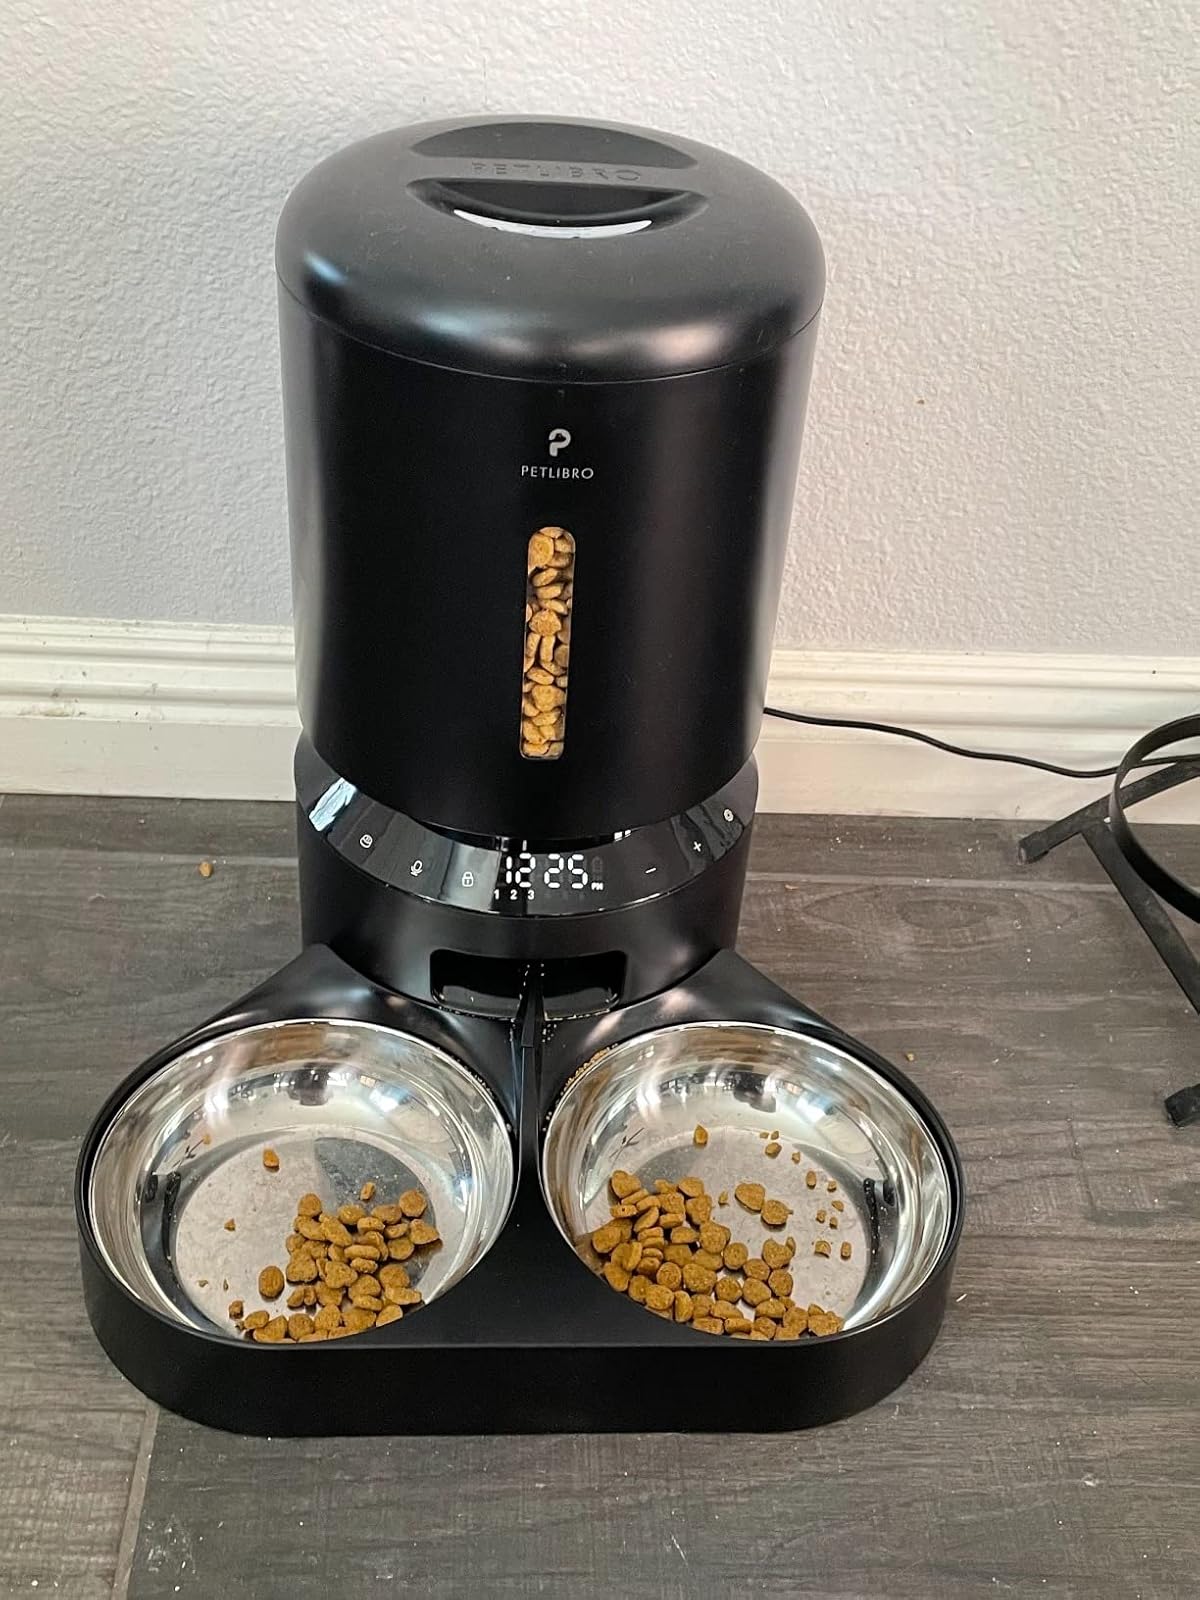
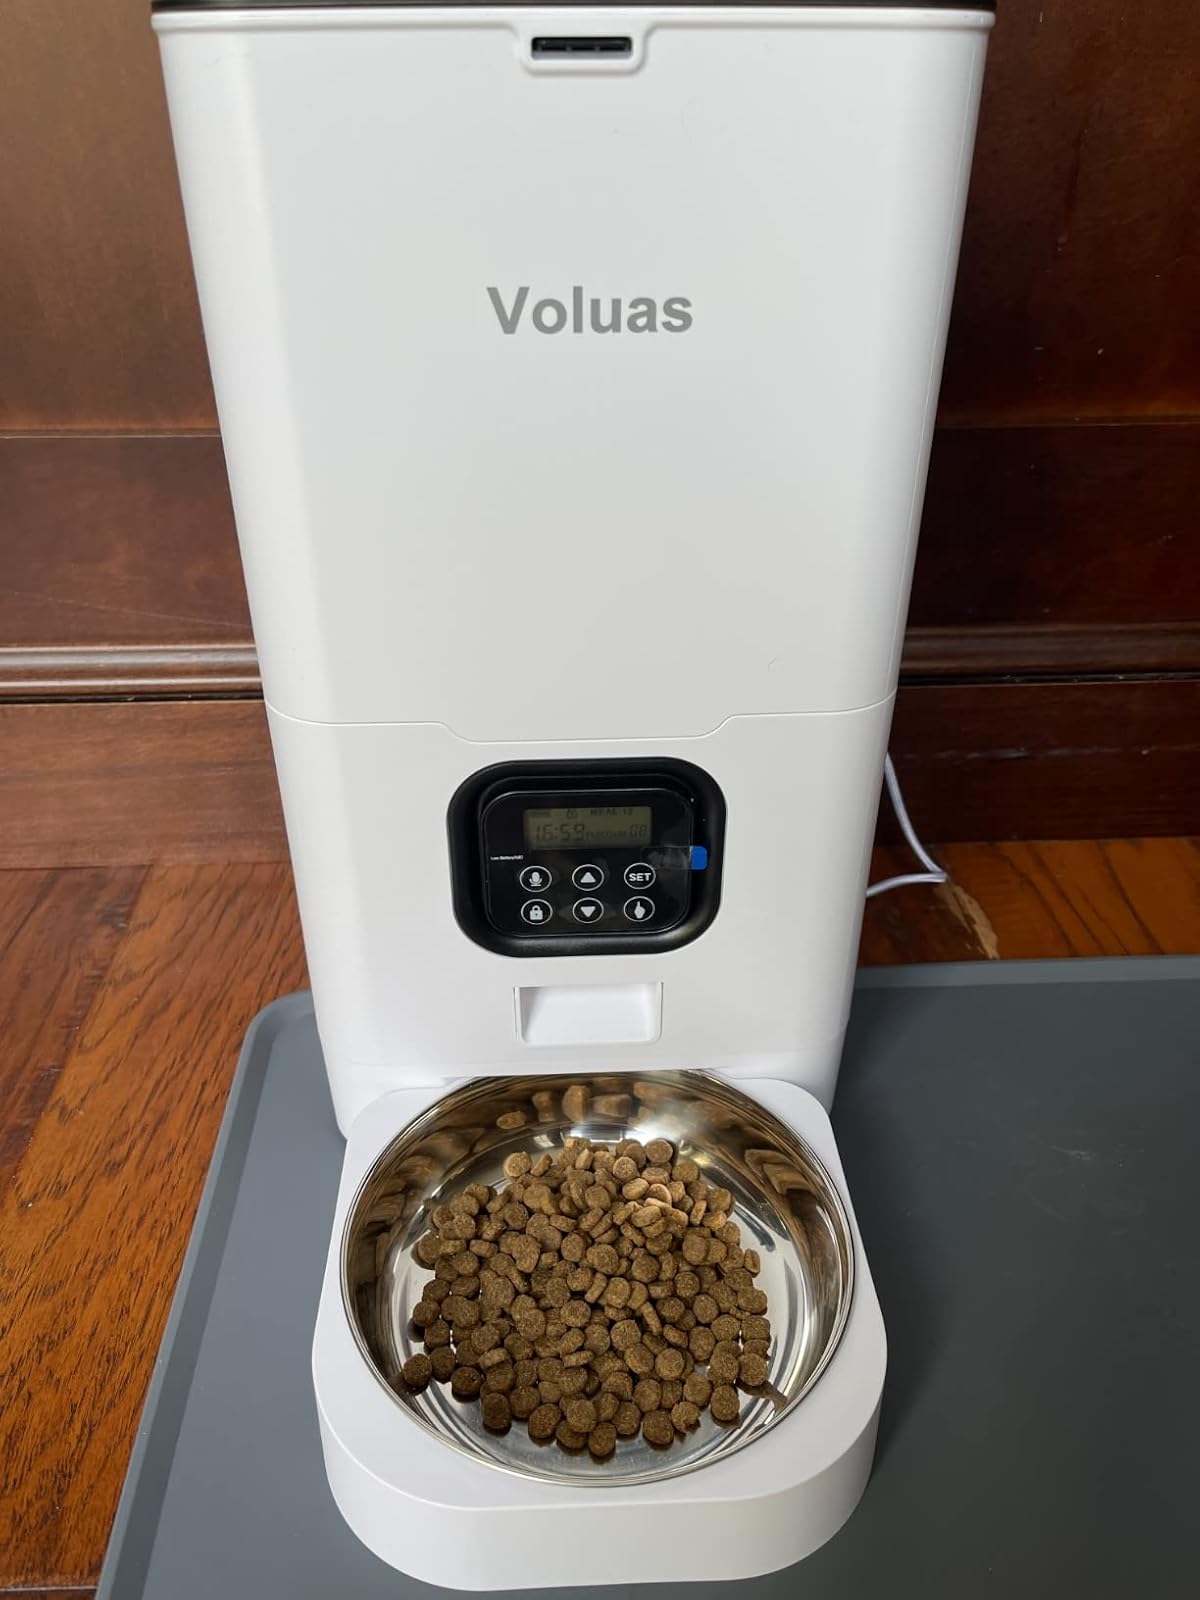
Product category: items_feeder
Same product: no